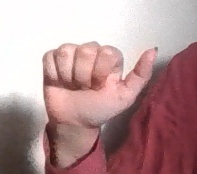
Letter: dhad